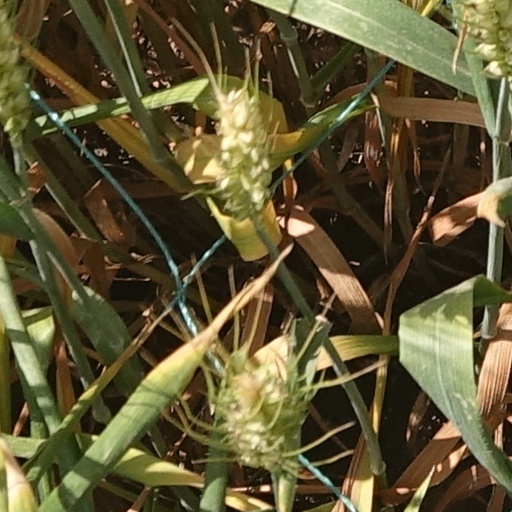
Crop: wheat